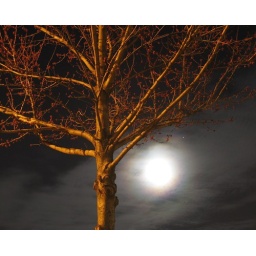
Moon and tree in streetlight